371st Rifle Division

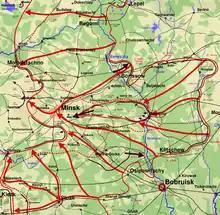
Minsk Offensive

During July 1 the 65th and 72nd Corps advanced roughly 10km - 14km. Minsk was largely liberated on July 3 as the 371st advanced with its Corps on the Molodechno axis. By July 6 the 5th Army had reached and forced the Viliya River from the march and ran up against the proposed German "East Wall" along the west bank of the Oshmyanka River. With few troops to defend it the position was soon overcome by the 3rd Guards Mechanized Corps, in close coordination with 65th Rifle Corps, in the Soly area along the Smorgon - Vilnius railway and overnight the pursuit continued in the direction of the latter place. On July 8 the 65th, 72nd and 3rd Guards Mechanized Corps were all engaged in street fighting for the city. The German garrison was completely isolated on July 10 and broken into two groups by the 65th and 3rd Guards Corps. In a desperate effort to rescue the garrison 600 men of the 2nd Parachute Division were dropped west of Vilnius but most of these were quickly defeated and rounded up.